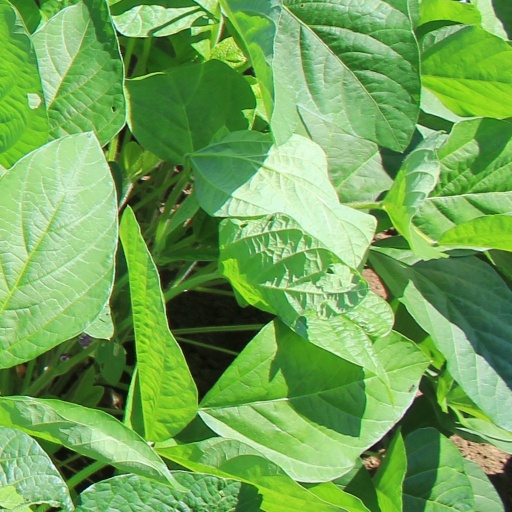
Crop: soybean